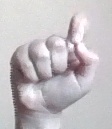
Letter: fa